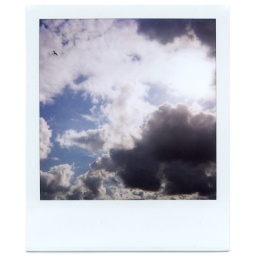
I want to fly like a bird and soar between the clouds watching upon the people beneath